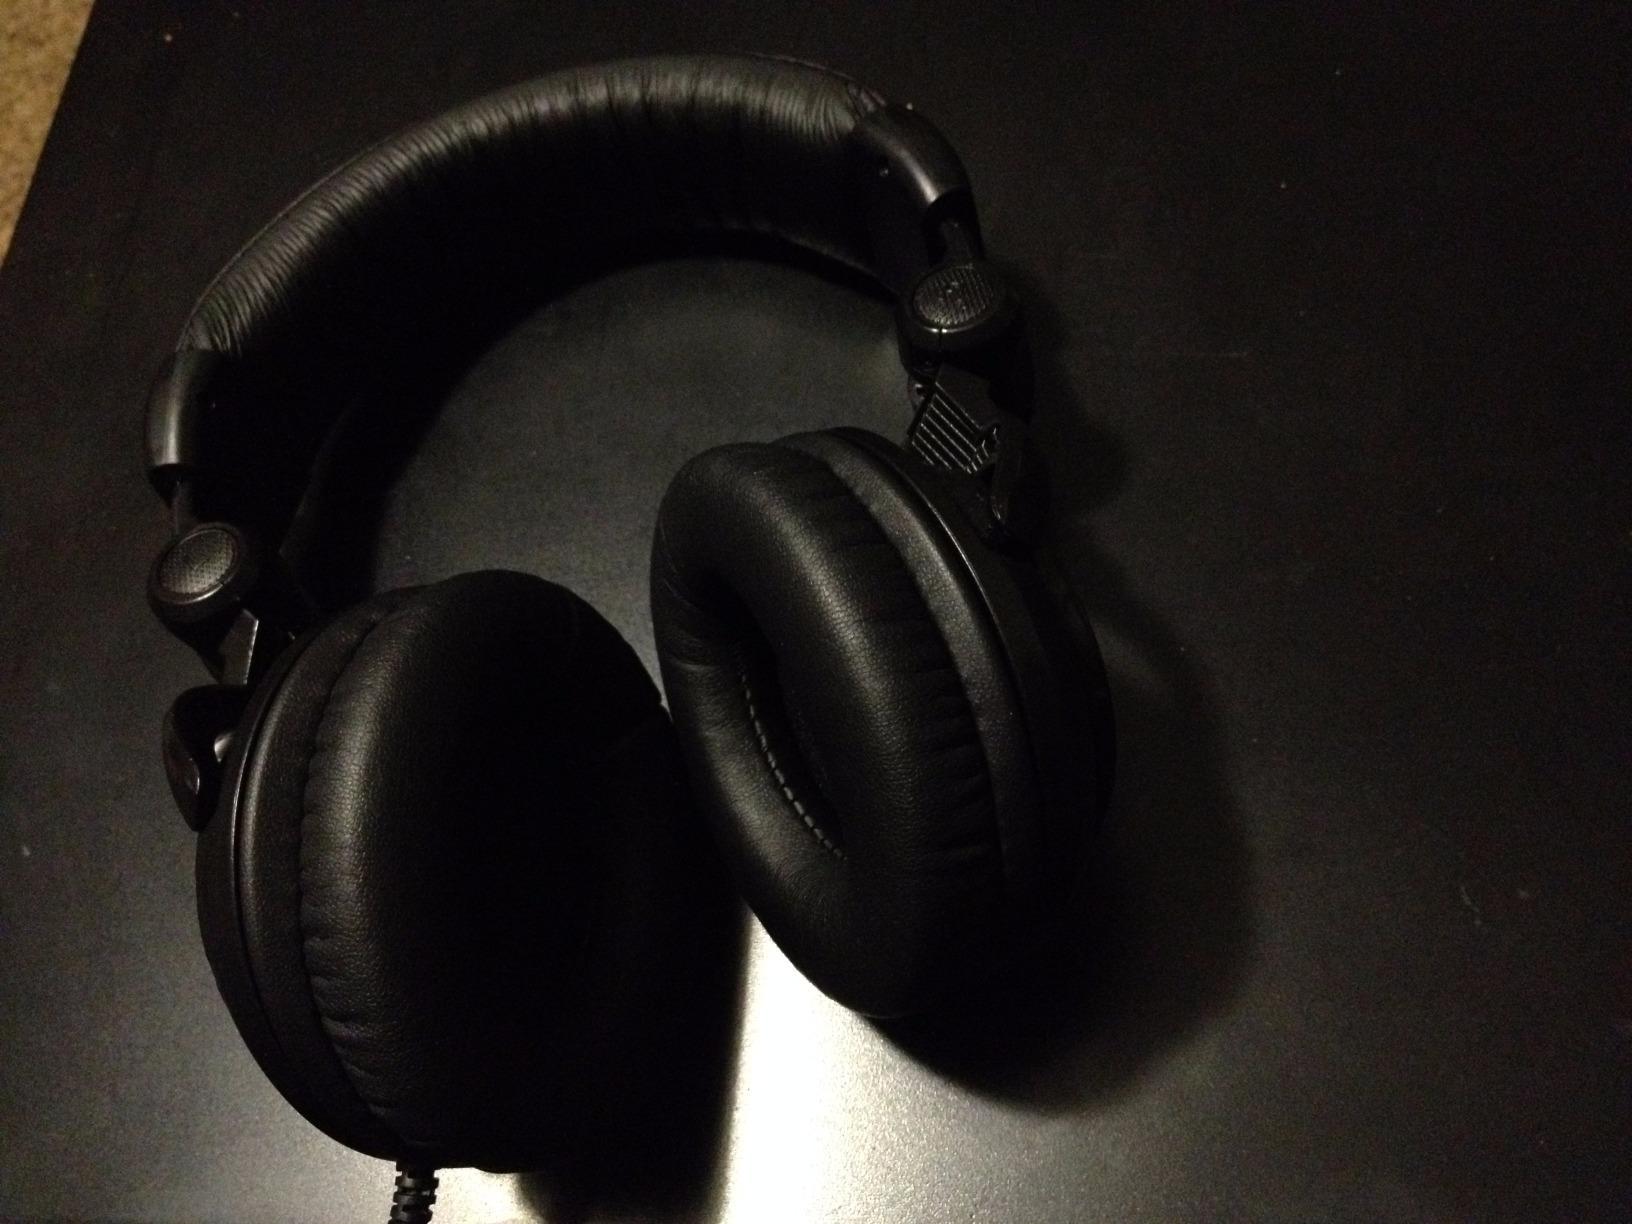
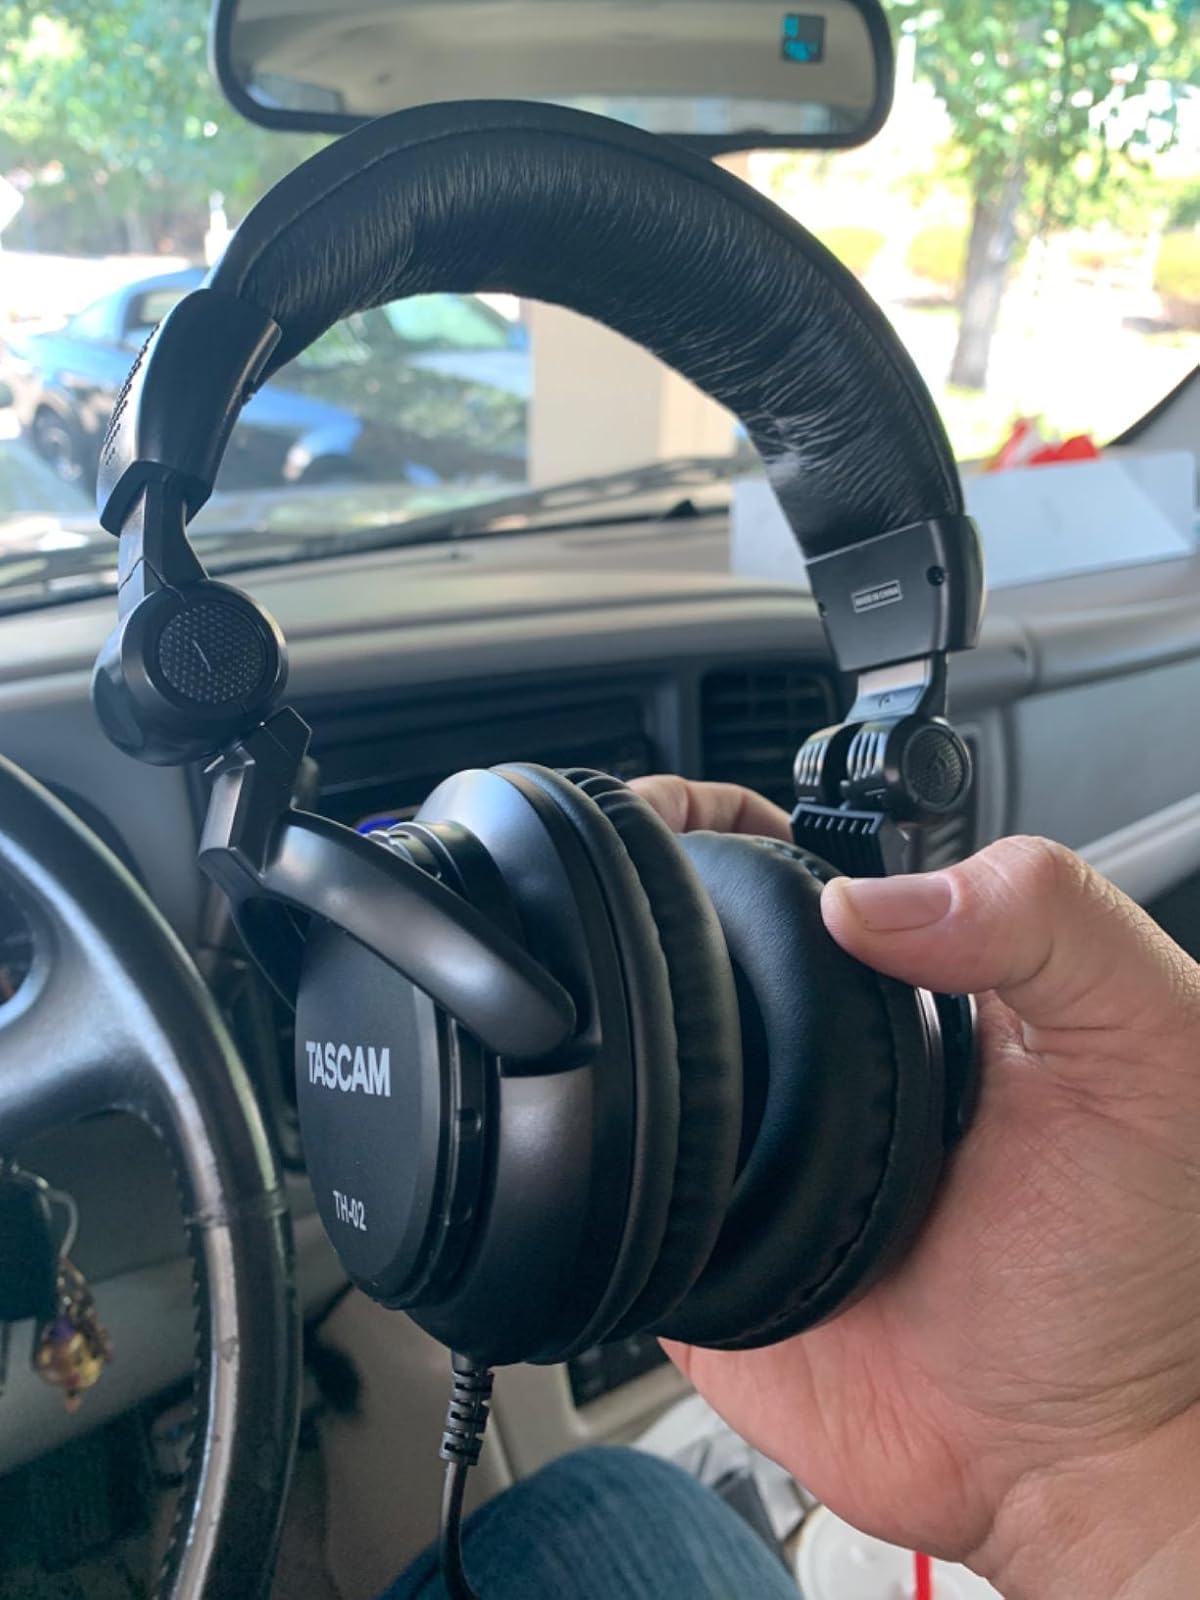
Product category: headphones
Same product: yes